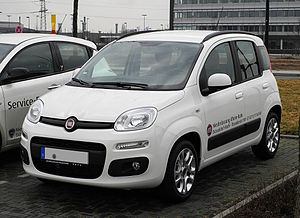
Fiat Automobiles / Fiat i Europa
Fiat Panda
Fiat Automobiles S.p.A. er en italiensk bilproducent der fremstiller biler af mærket Fiat, det er et datterselskab til Fiat S.p.A.. Virksomheden Fiat Automobiles S.p.A., blev skabt i januar 2007, da Fiat reorganiserede sin bilforretning, mens historie kan spores tilbage til 1899 hvor første Fiatbil blev fremstillet.